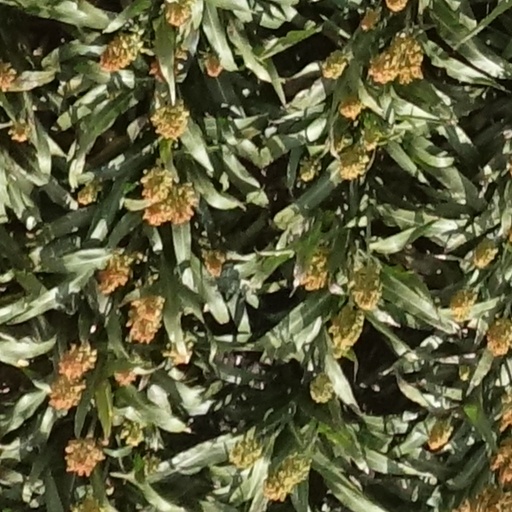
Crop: sorghum